Lord Gordon Gordon

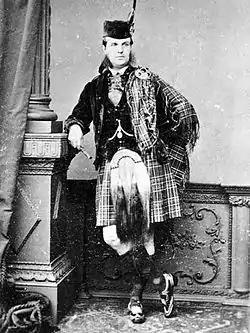

Lord Gordon-Gordon ( 1840 – August 1, 1874), also known as Lord Gordon Gordon, Lord Glencairn, and The Hon. Mr. Herbert Hamilton, was a British impostor responsible for a major swindle in 19th century United States. He swindled a million dollars from Jay Gould, who was fighting for control of the Erie Railroad, and then fled to Canada. Gould and associates attempted to kidnap him but were arrested themselves, which nearly caused a military confrontation between the United States and Canada.